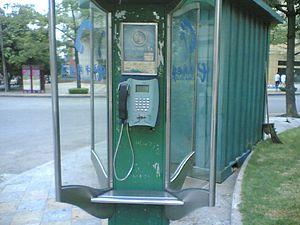
Cet article traite des moyens de télécommunication en république populaire de Chine.